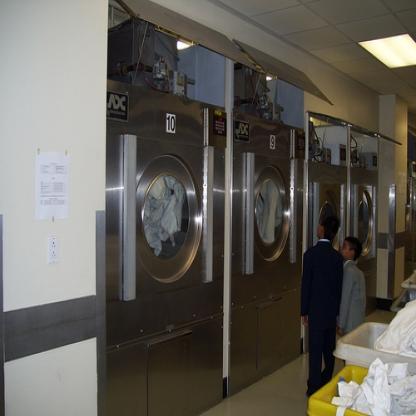
Scene: Indoor